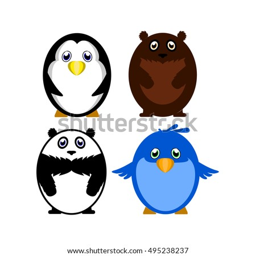
set of cute animals on a white background